Rob Voerman

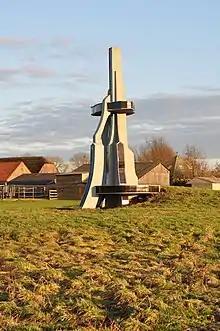
Sculpture at Leidsche Rijn, 2010.

Rob Voerman (born May 6, 1966, Deventer) is a Dutch graphic artist, sculptor and installation artist. His works generally show futuristic architectural constructions in a post-apocalyptic world full of destruction, explosions and the remains of conflict and catastrophe.